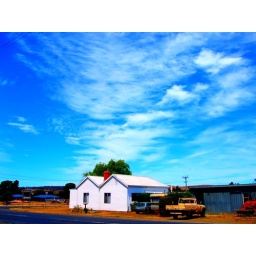
see the face in the clouds -- NOT created in photoshop in case you are wondering